So Kon Po

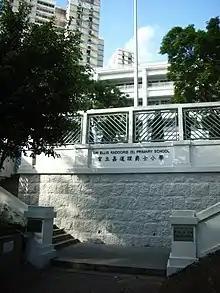
Sir Ellis Kadoorie (Sookunpo) Primary School

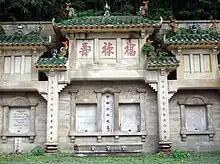
Happy Valley Racecourse Fire memorial.

So Kon Po or Sookunpo is an area of Hong Kong Island located south of Causeway Bay and Victoria Park in Hong Kong. It neighbours Caroline Hill and Jardine's Lookout.